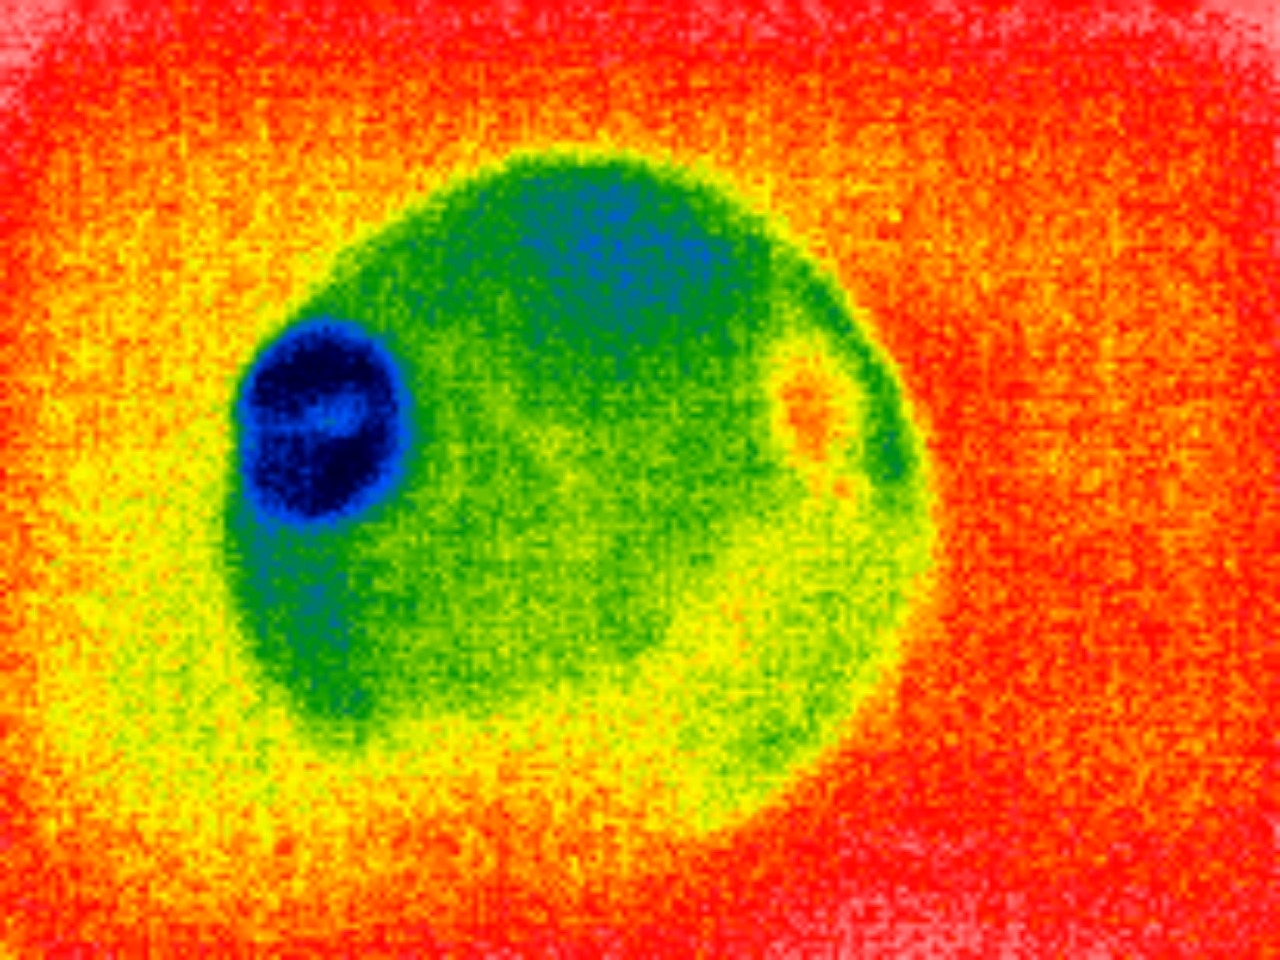
Label: Major Defect